Jean-Claude Redon de Beaupréau

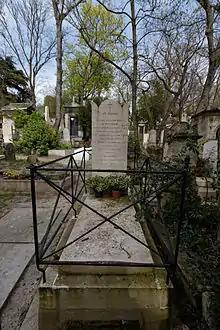
Tomb in the cimetière du Père-Lachaise.

Count Jean Claude Redon de Beaupréau (2 May 1738, Thouars – 4 February 1815, Paris) was a French politician.